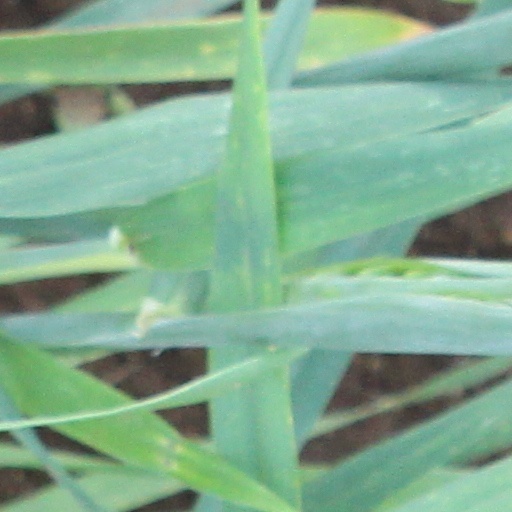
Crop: wheat